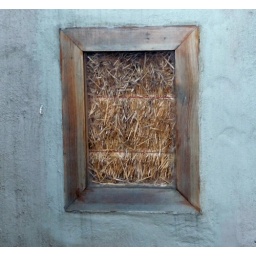
Truth window in house in Paonia, Colorado